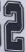
Number: 2